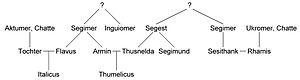
Arminius, né vers 17 av. J.-C. et mort vers 21, connu également en Allemagne sous le nom de Hermann le Chérusque, est un chef de guerre de la tribu germanique des Chérusques, connu pour avoir anéanti trois légions romaines au cours de la bataille de Teutobourg, une des plus cuisantes défaites infligées aux Romains. Il est le fils du chef de guerre chérusque Segimerus. En sa qualité de fils de chef, il devient otage et est élevé à Rome comme un citoyen romain, devenant membre de l'ordre équestre. De retour en Germanie, il devient l'homme de confiance du gouverneur Varus tout en fomentant en parallèle une rébellion. Il finit par être assassiné par des Germains, qui craignaient son pouvoir devenu trop important et autoritaire.